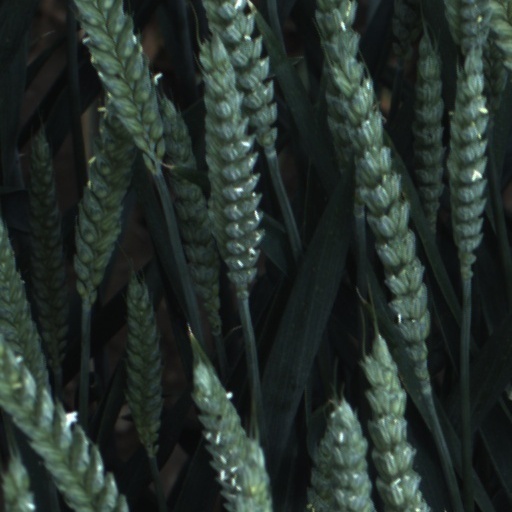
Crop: wheat